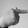
ASL letter: T